Louis Darquier de Pellepoix

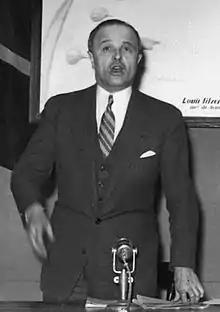
Darquier in 1942–44

Louis Darquier (19 December 1897 – 29 August 1980), better known under his assumed name Louis Darquier de Pellepoix, was Commissioner-General for Jewish Affairs under the Vichy Régime.